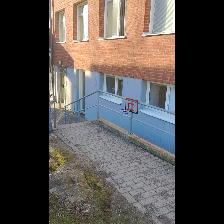
Label: NonHuman